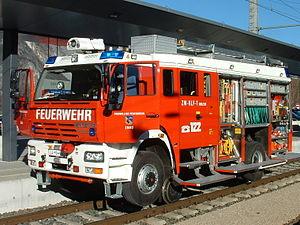
Le transport combiné est une forme de transport intermodal de type « rail-route » ou « fleuve-route ».
Un véhicule rail-route est un véhicule destiné à la circulation sur route et sur voies ferrées. C'est généralement un véhicule routier adapté à la traction sur rail. Les solutions techniques vont du plus simple au plus complexe.